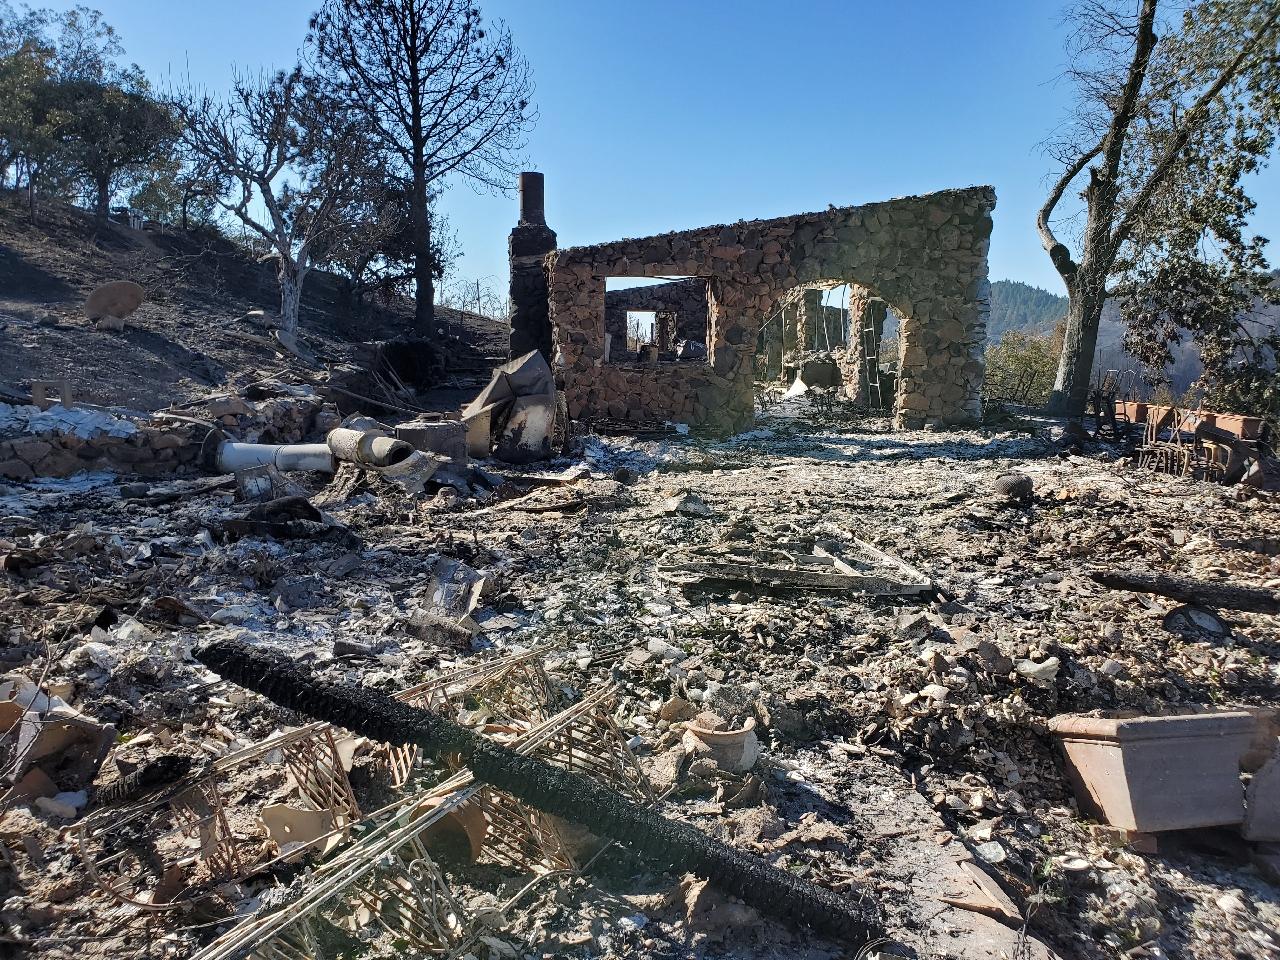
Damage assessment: destroyed